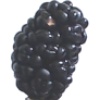
Label: Mulberry 1